Virginia Brissac

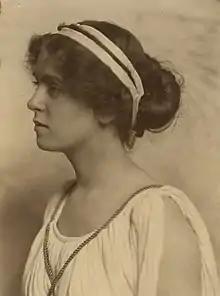
Virginia Brissac (c.1903)

By 1903, Brissac was performing with Ralph Stuart's company playing Constance in a stage adaptation of "The Three Musketeers" at the Theatre Republic in San Francisco, and later that year she appeared with Florence Roberts at the Alcazar Theatre performing ingénue roles in "Welcome Home" and Gabriele d'Annunzio's "La Gioconda". After touring with Roberts' company, Brissac returned to the Alcazar, appearing in June 1904 with actor White Whittlesey in "Soldier of Fortune", and again that August in Clyde Fitch's "Nathan Hale".